Lauderdale, Wisconsin

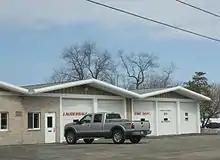
La Grange/Lauderdale fire department

Lauderdale is an unincorporated community located in the town of La Grange, Walworth County, Wisconsin, United States. The community is named for James Lauderdale, a member of the Wisconsin Assembly in 1853 and 1856. A post office was established in Lauderdale in April, 1881 by its first postmaster, Chester B. Williams.